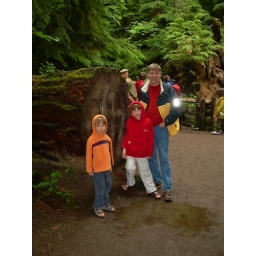
Stuart and boys with old tree in Cathedral grove.